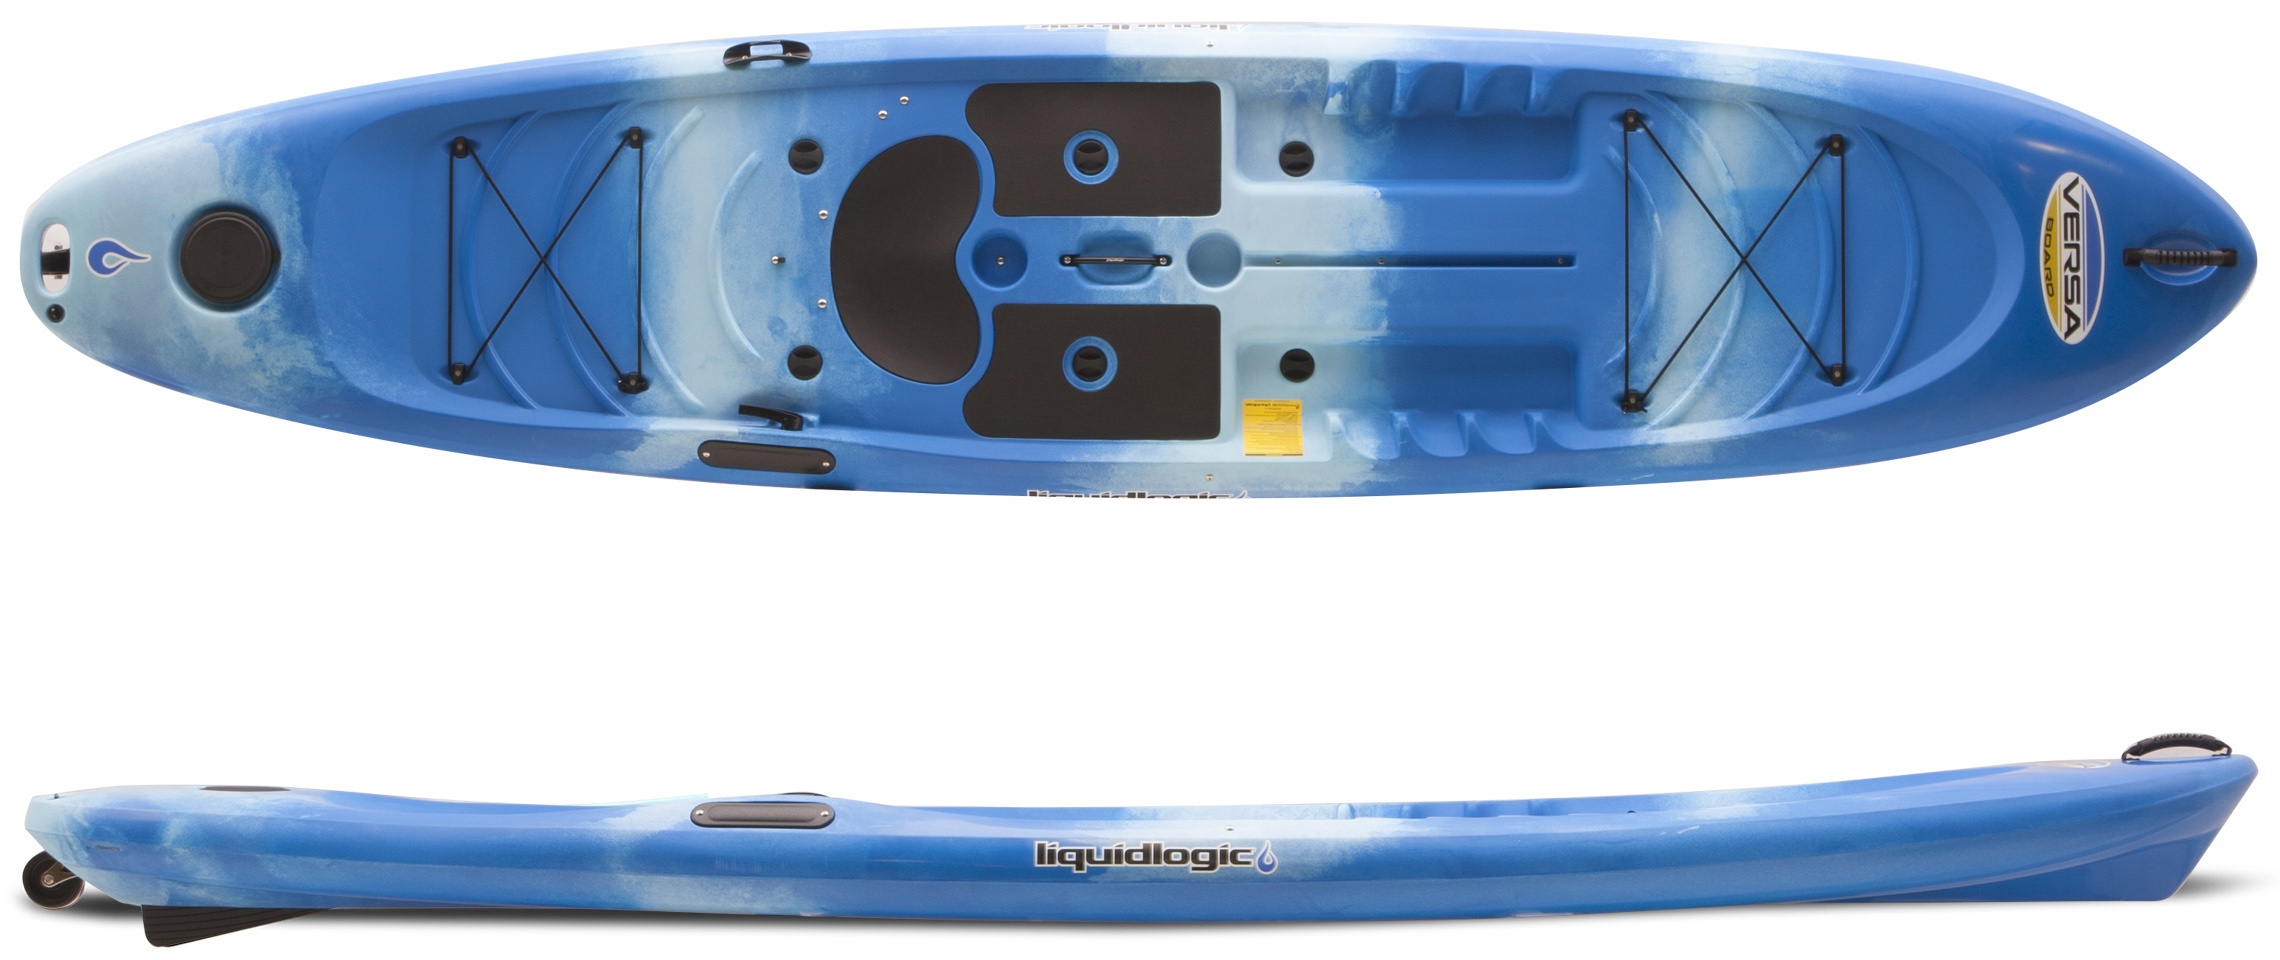
LiquidLogic Versa Board
Brand: LiquidLogic Kayaks
The Versa Board is the first stand up paddleboard of its kind: a paddleboard with complete hybrid paddling capabilities. It functions superbly as a SUP (stand up paddleboard) and fluidly as a SOT (sit on top) kayak. Sport options range from a hardcore angler's favorite fishing vessel, to a play machine and diving platform for the whole human and canine family, to a tread mill for core training. With a spring loaded skeg system controlled with a simple lever, the Versa Board flips from agile turner in tight areas to a true tracking craft. The double tunnel design feature gives incredible stability for beginner stand up paddlers. The hidden keel adds extra strength to the board and helps with the tracking, but doesn't get caught up on shallow rocks, reefs, and sand bars because of its shallow 3" draft. The Versa board is not just an SUP or SOT it's a stable gateway to great play on lakes, rivers, and oceans. All of which you can easily get the Versa Board to using the awesome Tag Along Wheel, which comes standard with the Versa. We have developed so many accessories for the Versa board it can be whatever you want it to be-- ' la carte seating, storage, and deck-mounting options help you achieve your goal. Simply put, the Versa Board is incredibly stable, versatile and an excellent choice for beginners and experts, alike. 12' 3" / 373 CM 33" / 84 CM N/A N/A 58 LBS / 26 KG N/A N/A N/A 300 LBS 136 KG
Category: Sporting Goods > Outdoor Recreation > Boating & Water Sports > Surfing > Paddleboards